Valenbisi

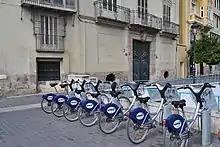
A Valenbisi station

The city council and JCDecaux manage and maintain the system. To use it, users must acquire a weekly or yearly membership. Currently the network consists of more than 275 stations to lend and return over 2750 bicycles distributed throughout the system. The stations are situated through most of the flat areas of the city with a distance of around 300 to 400 metres between each one, with many situated next to public transport stops to allow for intermodal use. Metro Stations usually have signs pointing to the locations of nearest Valenbisi stations.